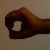
The image shows a hand gesture representing the number 0 in Indian Sign Language.